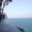
Label: sea